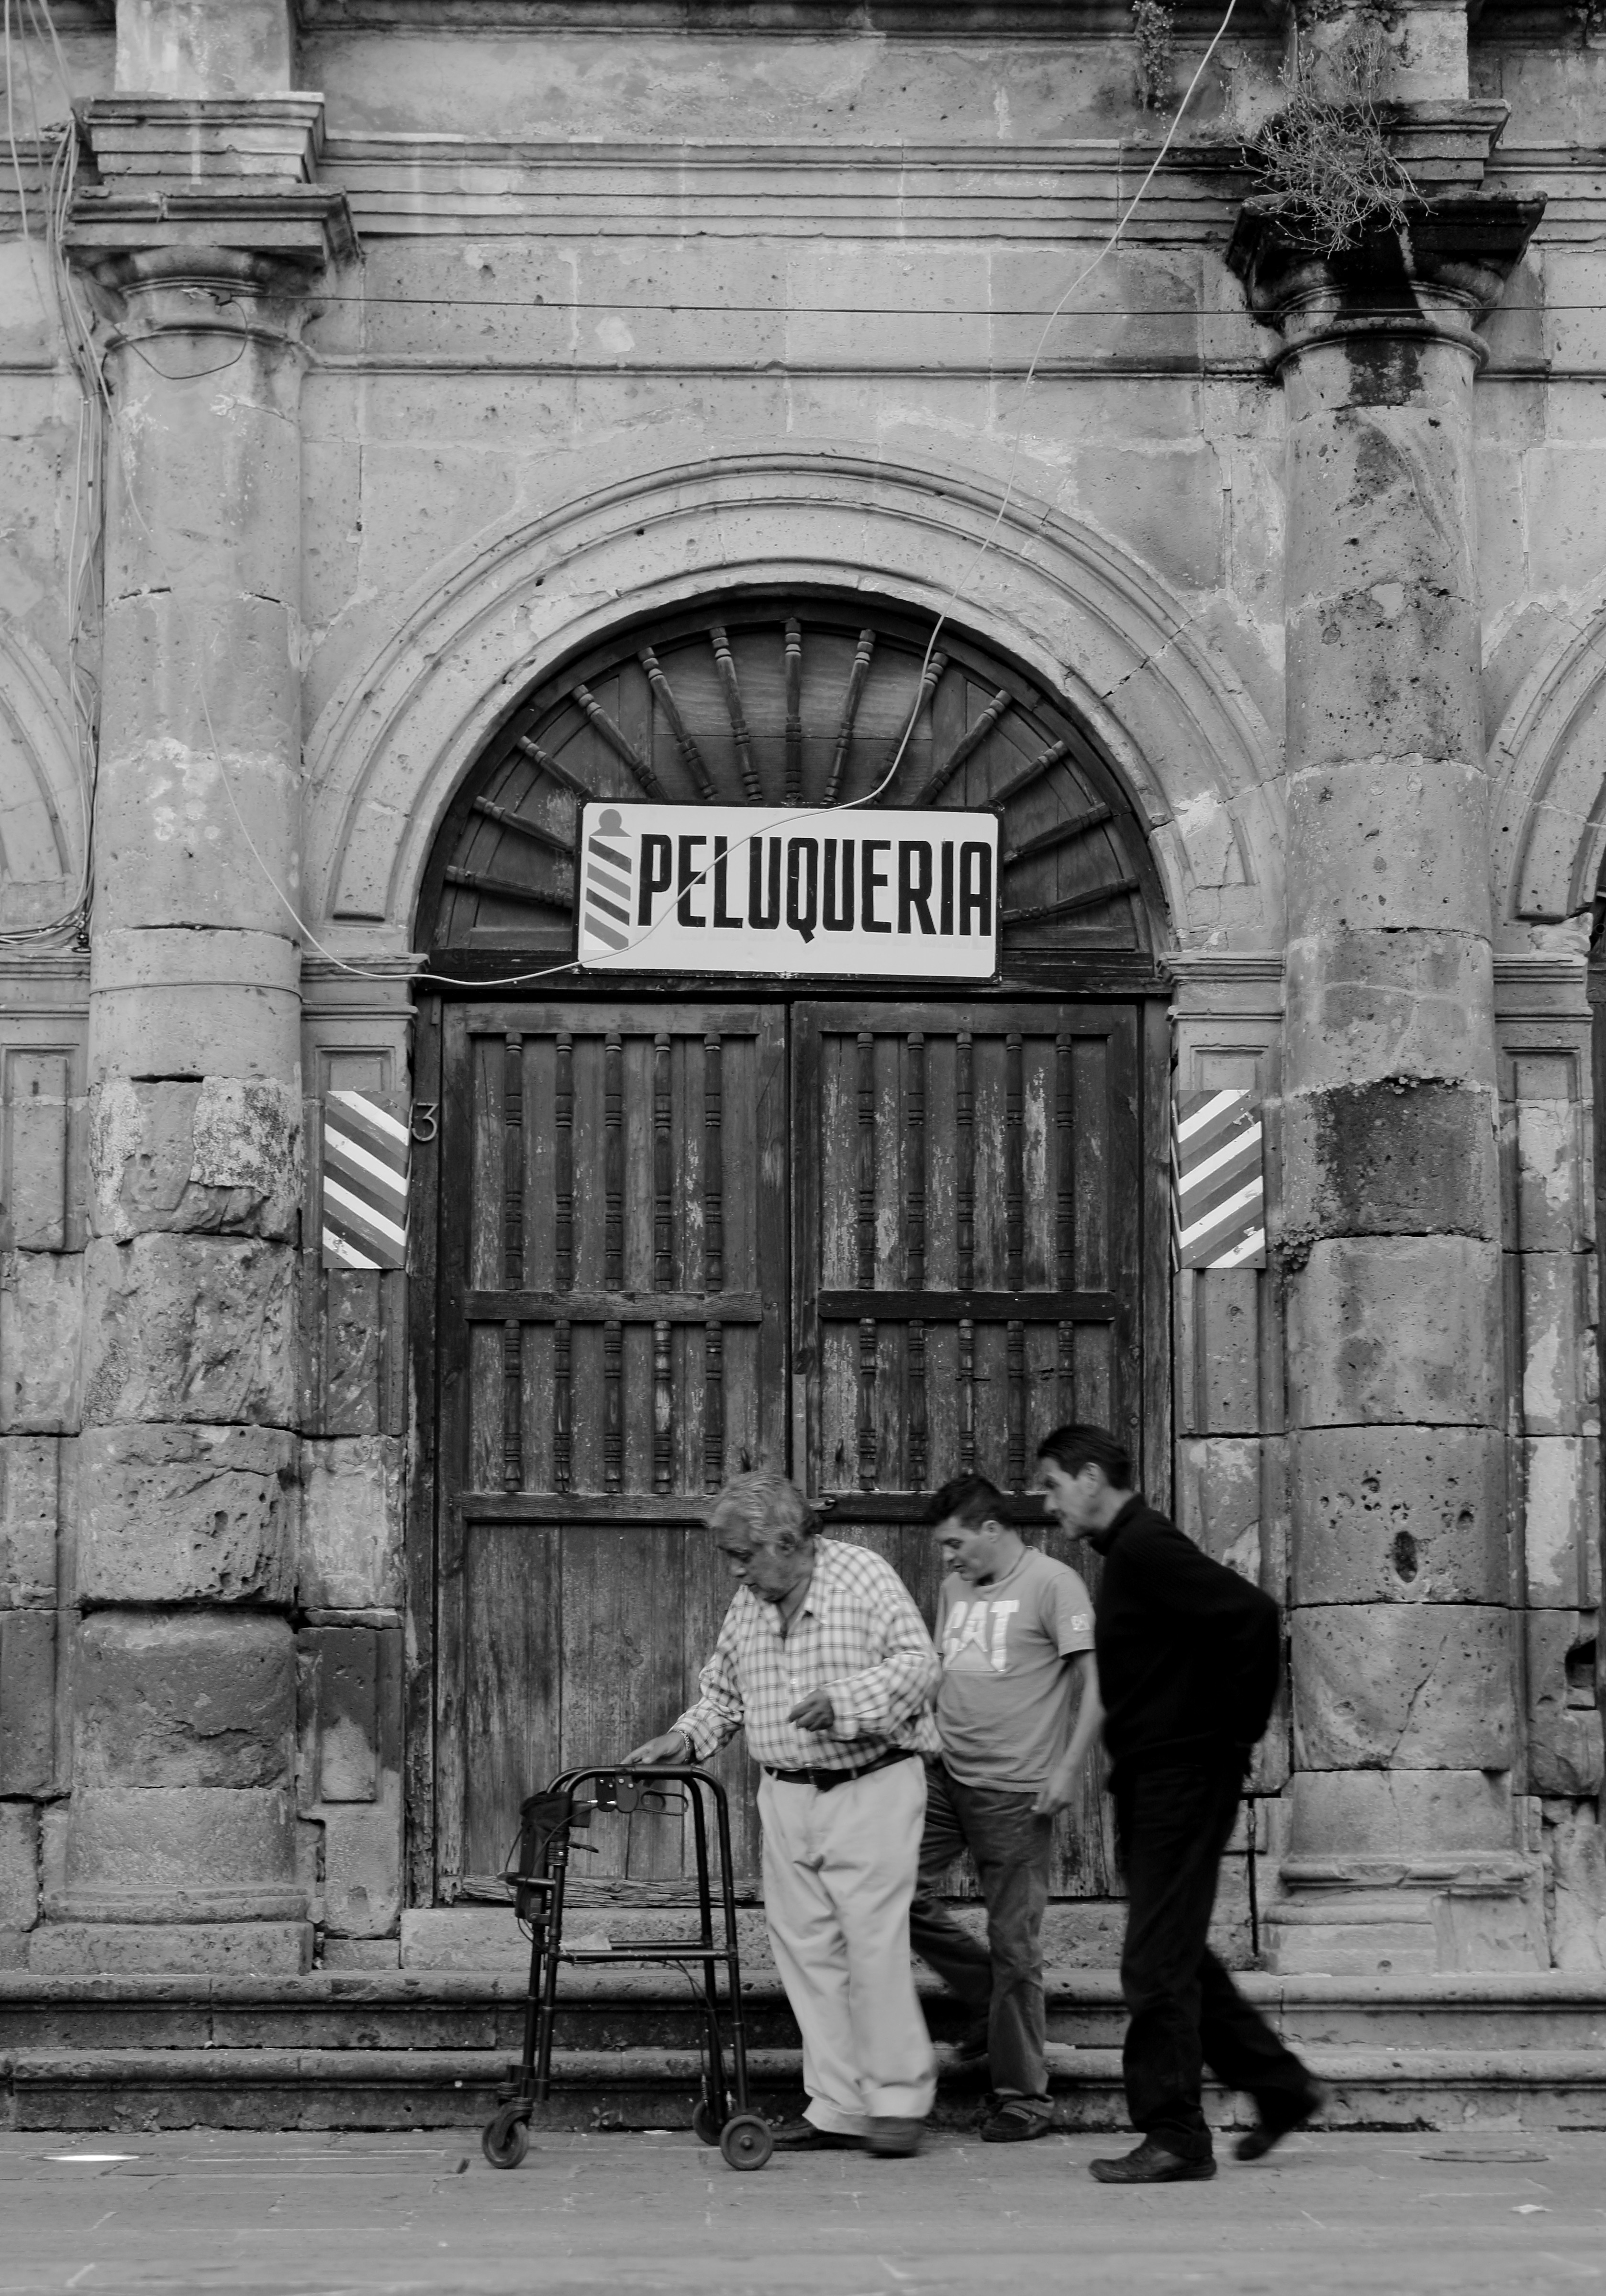
black and white, architecture, road, white, street, statue, arch, black, monochrome, temple, infrastructure, photograph, history, image, urban area, monochrome photography, ancient history, film noir